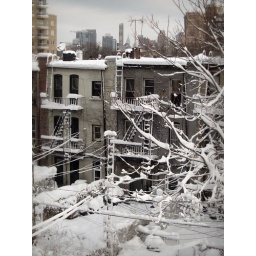
The view from my kitchen window in Park Slope